Abergele

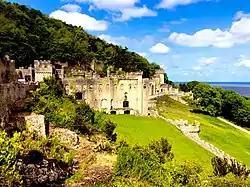
Gwrych Castle

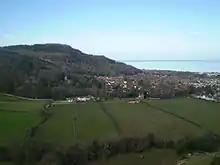
Hill which the hillfort of Castell Cawr is situated

The town itself lies on the A55 road and is known for Gwrych Castle. The highest hill is Moelfre Isaf (1040 ft) to the south of the town.